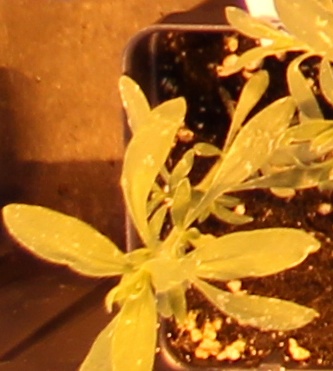
Label: Kochia